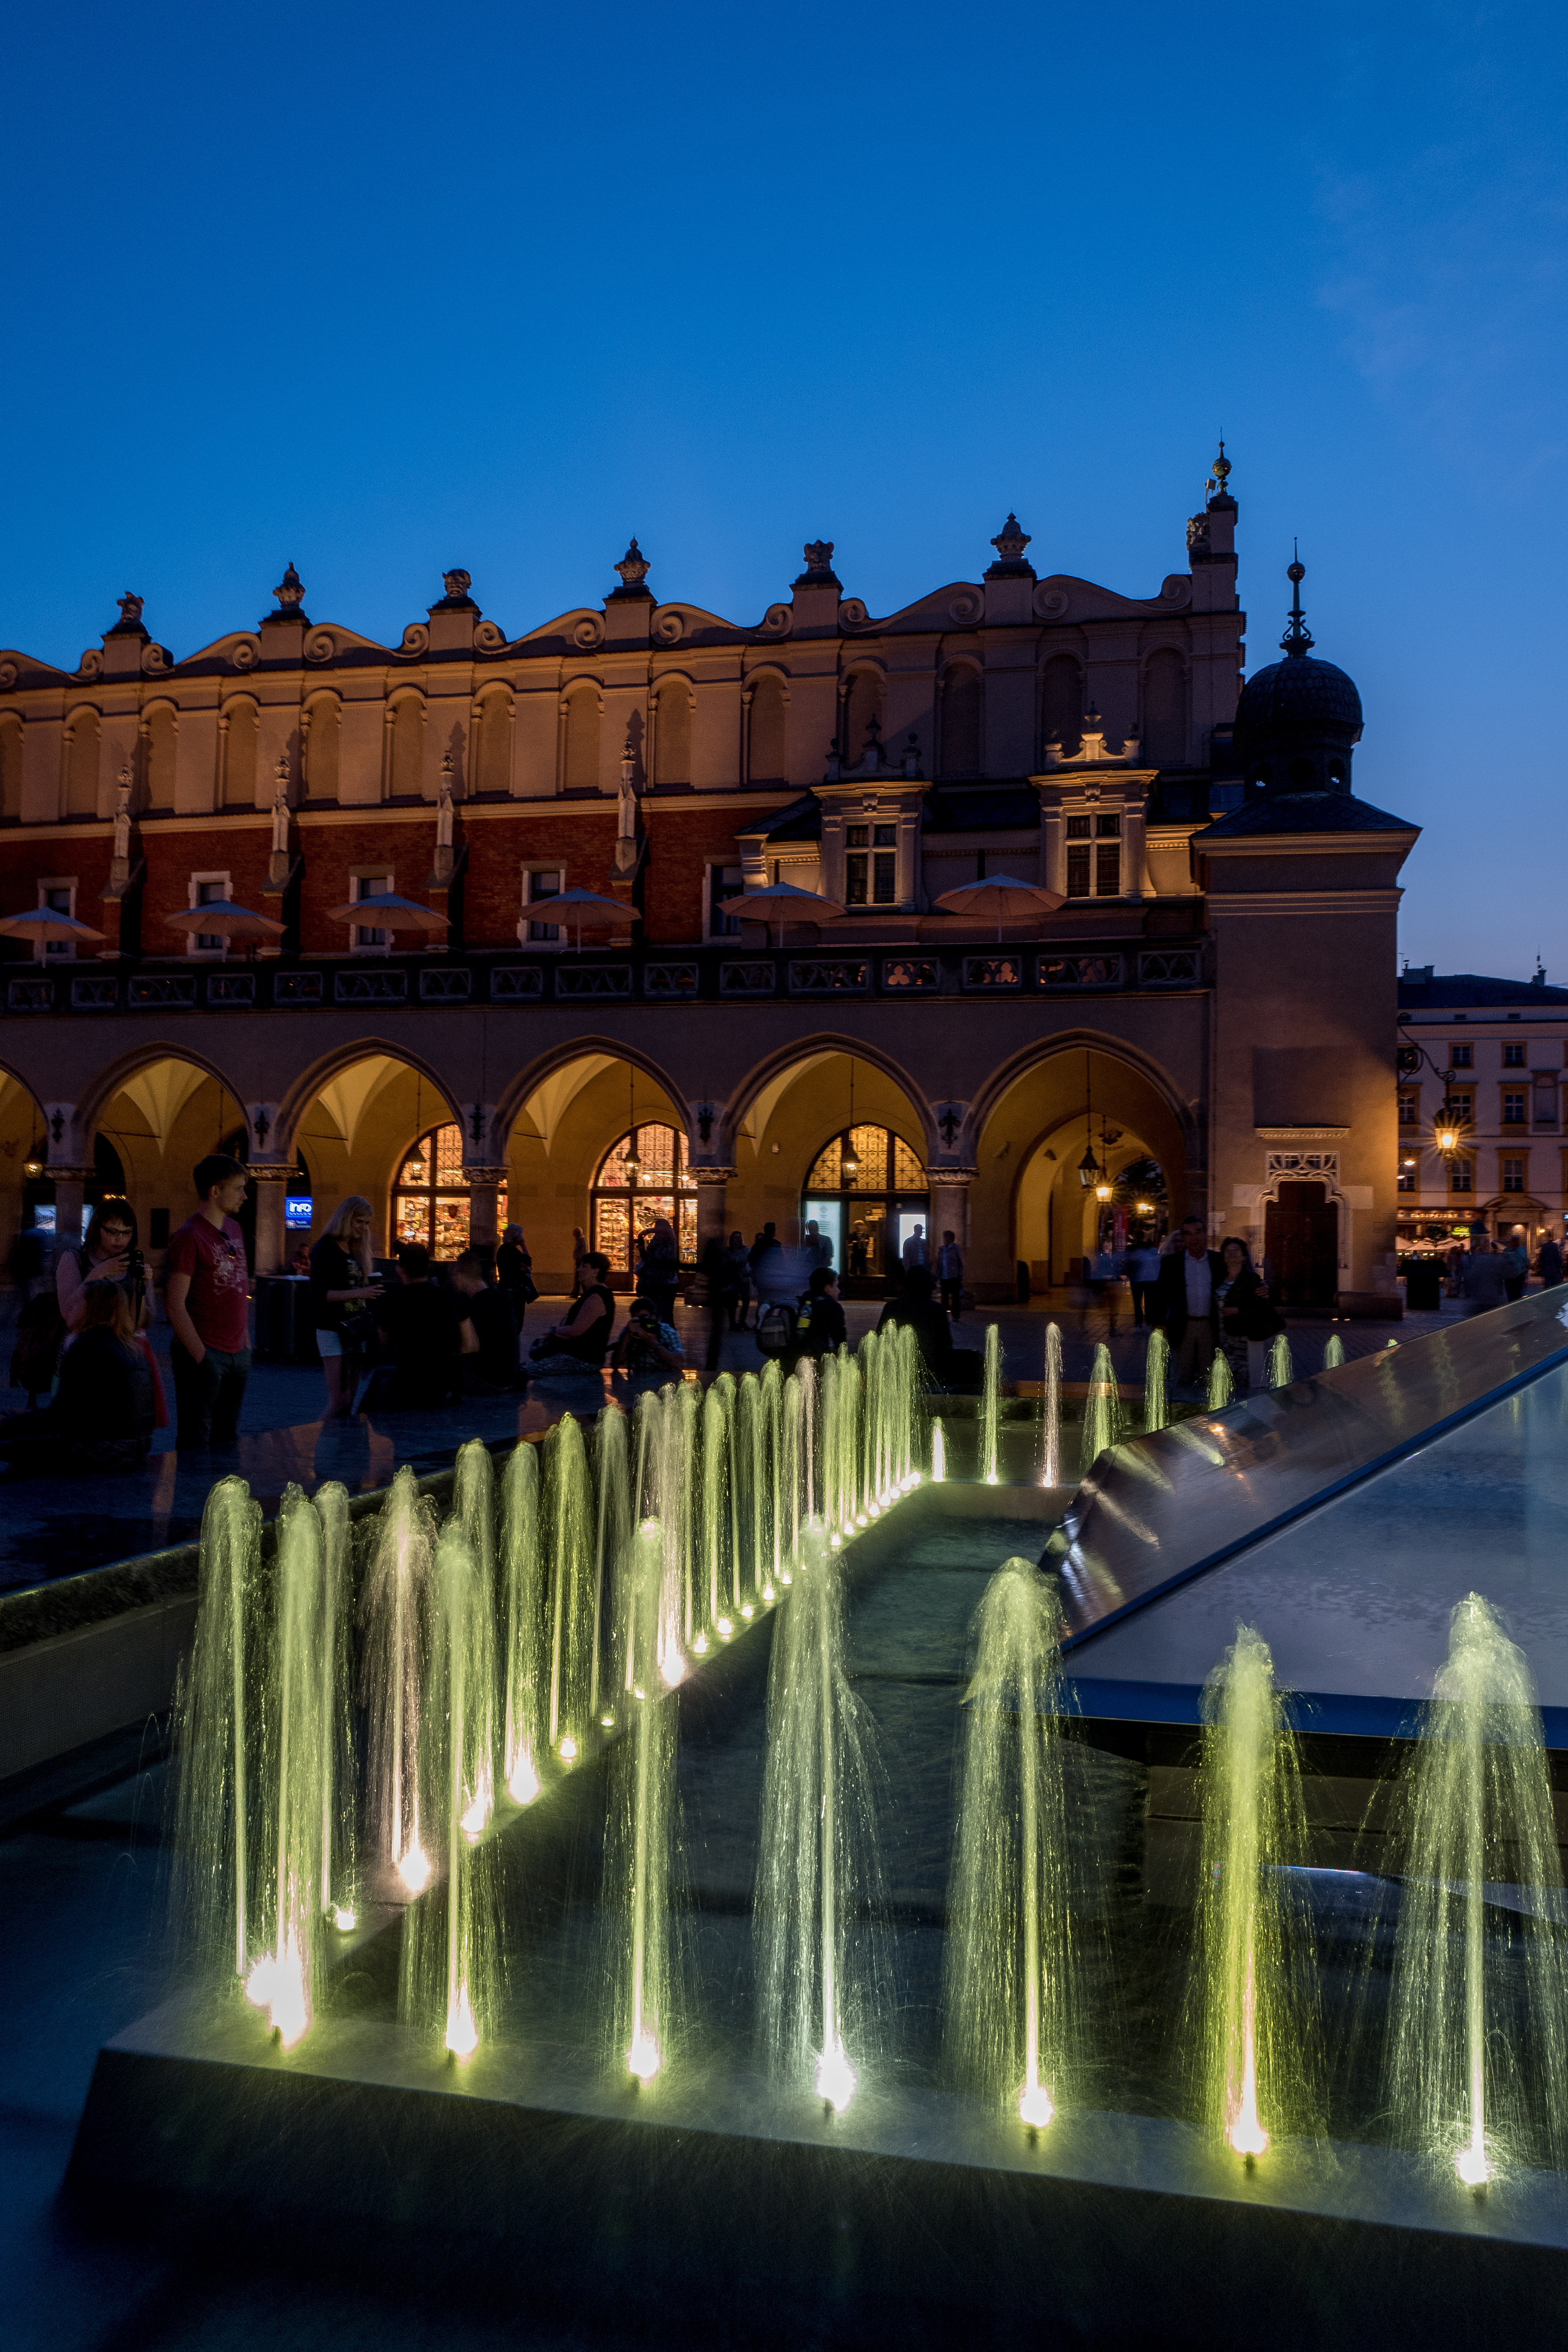
night, palace, city, urban, cityscape, evening, reflection, plaza, desktop, landmark, blue, tourism, world, art, stadt, wallpaper, fountain, kunst, nacht, poster, heritage, unesco, icc, water feature, tourismus, krakow, kulturerbe, welterbe, weltkulturerbe, krakau, polen, pound, stdtische